Chinese opera costume

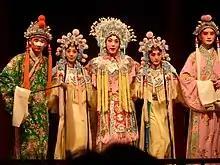
Beijing opera costumes, 2012.

Beijing opera was created in 1790 during the reign of the Qianlong Emperor in the Qing dynasty; however, the origins of its costumes can be traced back to the 14th century. The costumes were set in the Qing dynasty but its style mainly followed the Ming dynasty's hanfu-style clothing. They also absorbed some characteristics of the clothing style worn in the Song, Yuan, and Qing dynasties. Based on various forms of historical clothing, modifications were made to meet the needs of the play (including the singing and dancing movements of the actors).